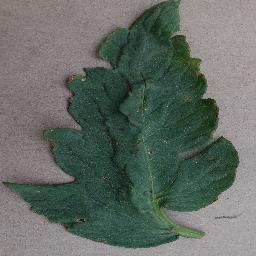
Label: Tomato___Bacterial_spot